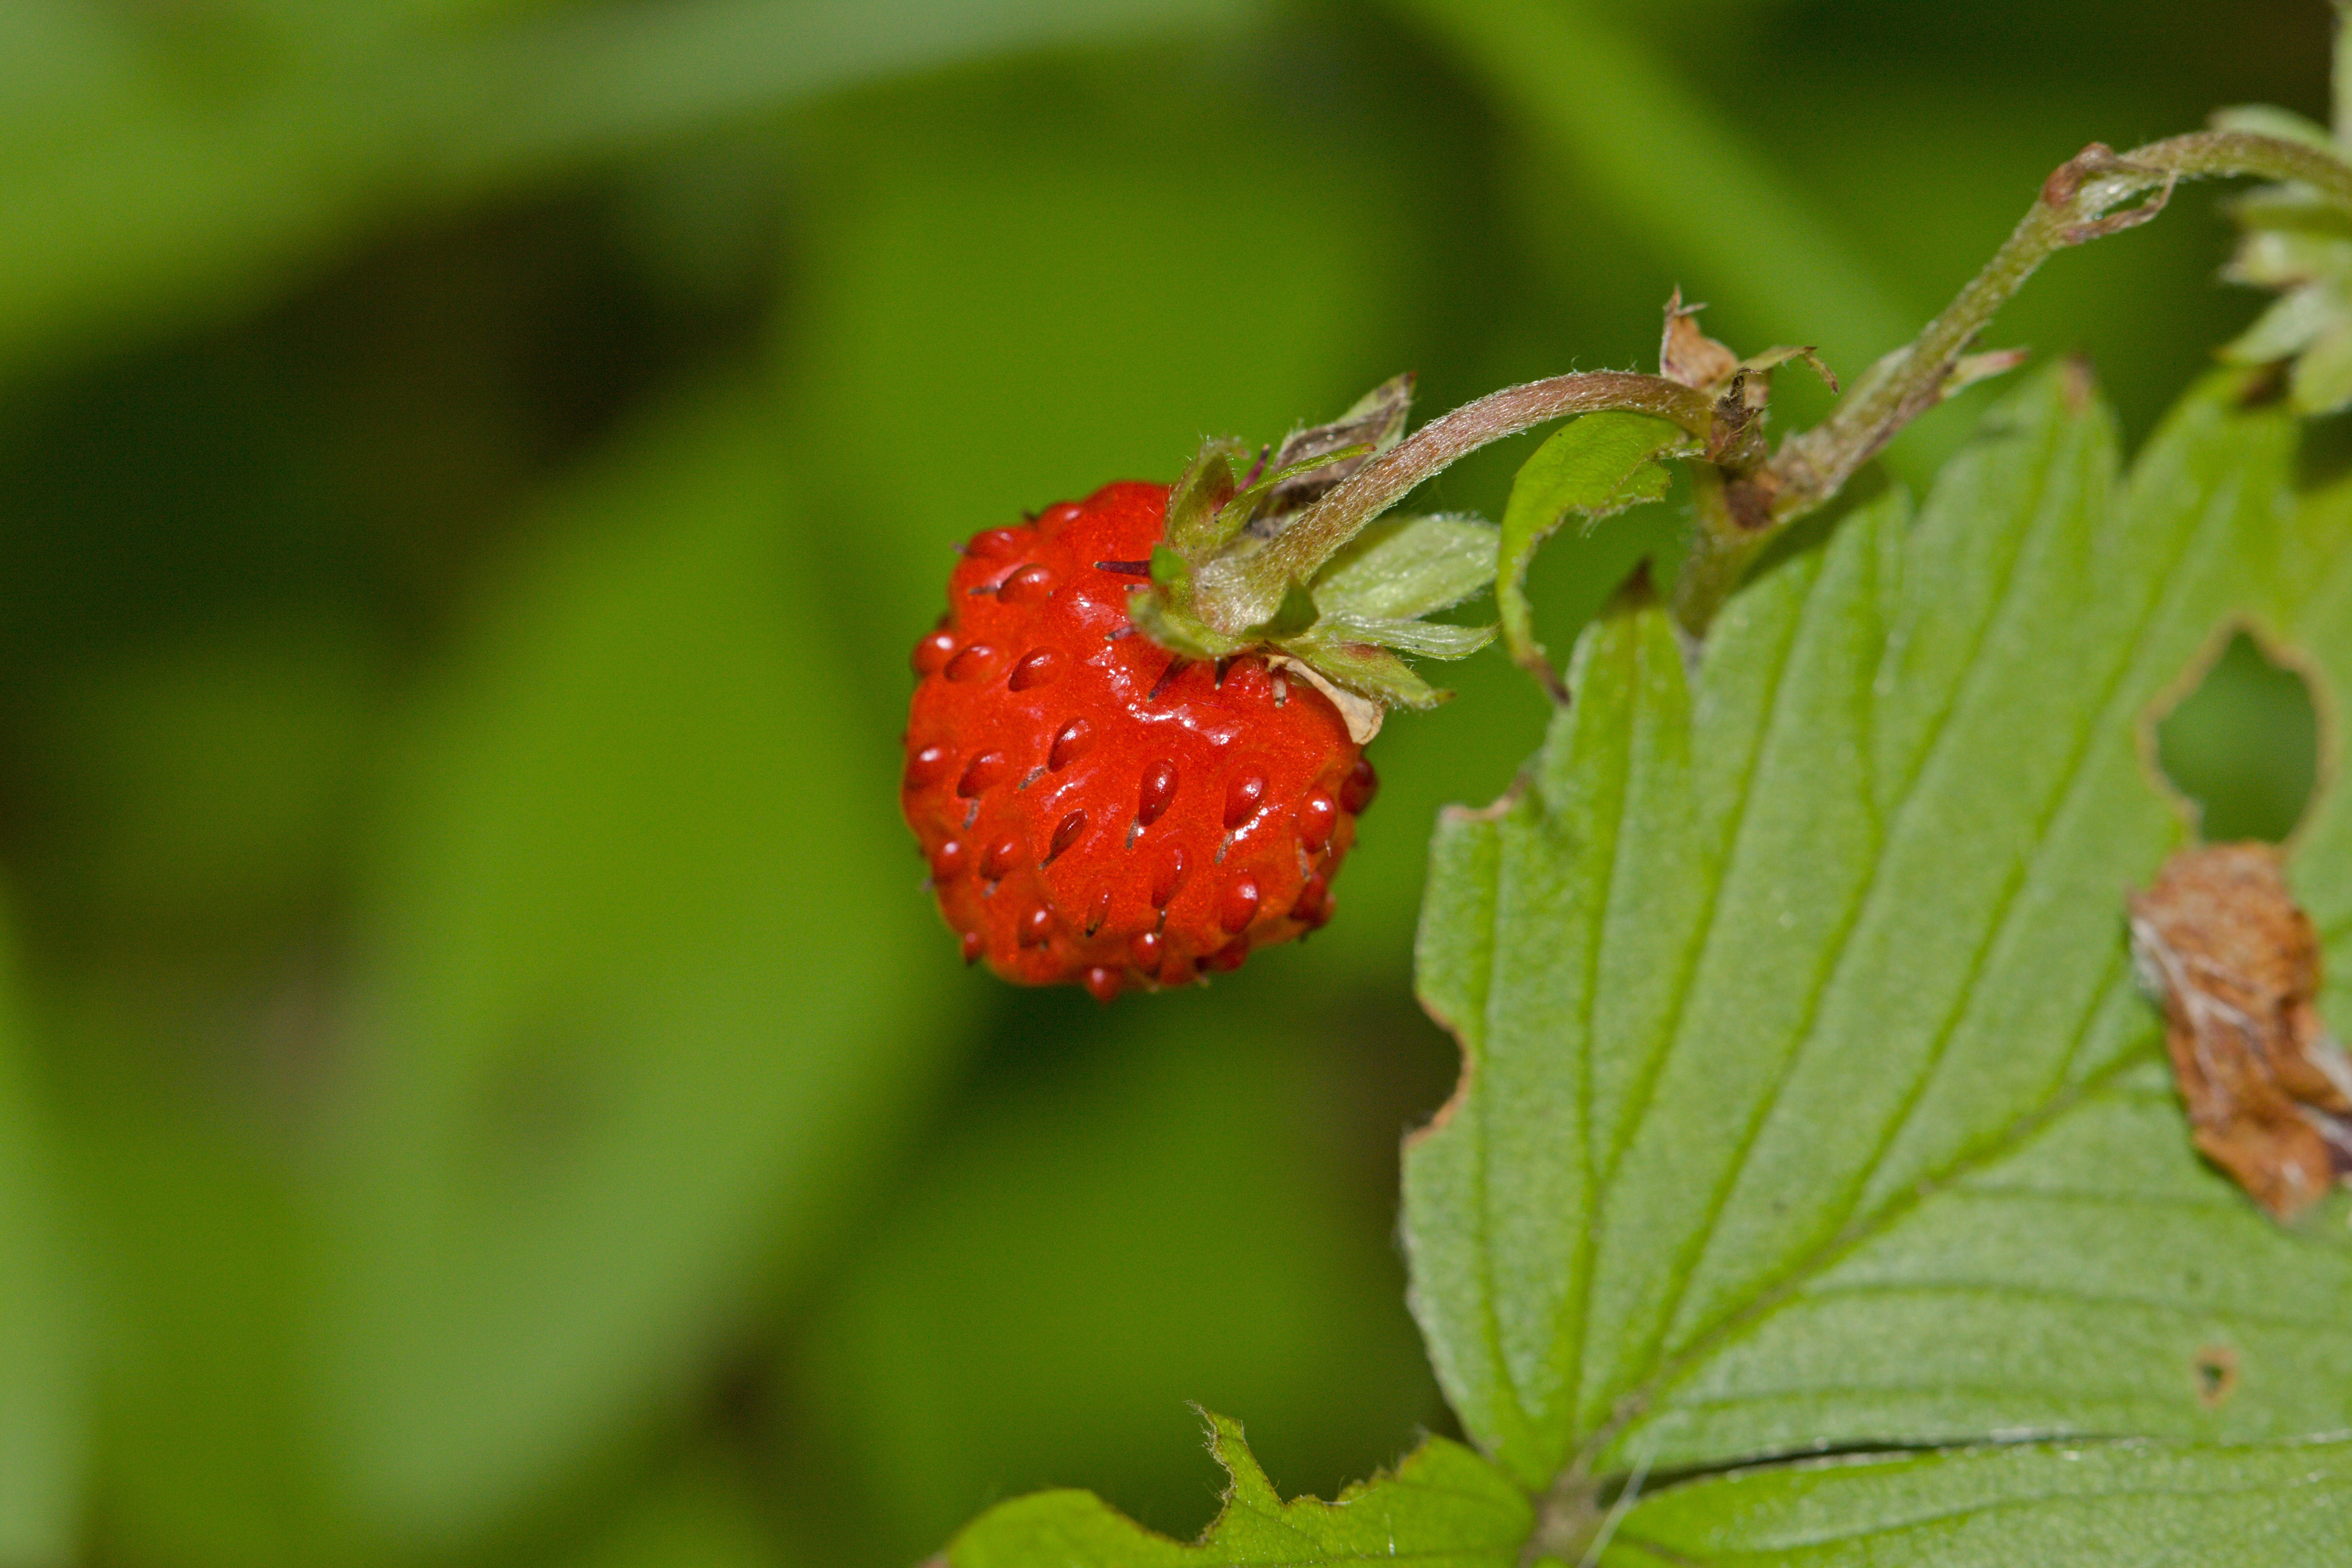
nature, plant, vine, photography, fruit, berry, sweet, leaf, flower, summer, ripe, food, red, harvest, produce, insect, natural, fresh, botany, garden, juicy, healthy, snack, dessert, flora, delicious, fauna, ladybird, strawberry, invertebrate, wildflower, close up, vitamin, leaves, nutrition, strawberries, beetle, diet, vitamins, nectar, organic, macro photography, flowering plant, leaf beetle, land plant